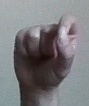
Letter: fa